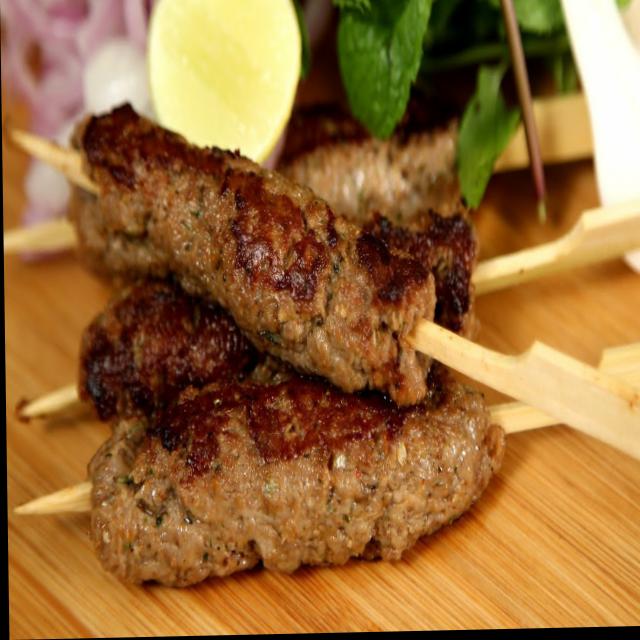
Dish: kebab